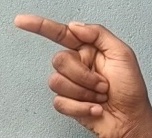
ASL sign: G